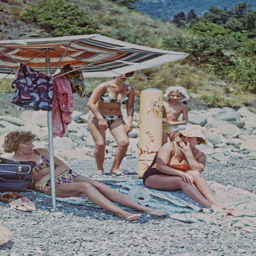
several ladies wearing bikinis sunning on a beach
Several woman are on a rocky area near a striped beach umbrella.
A group of people hanging out a on a beach.
an umbrella and some women in bathing suits and a hill
A group of woman sitting on a beach.